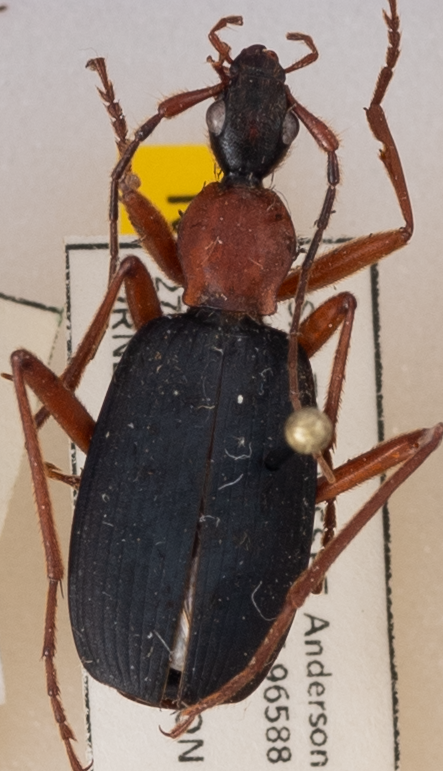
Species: Galerita bicolor
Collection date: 2022-07-19
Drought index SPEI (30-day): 1.13
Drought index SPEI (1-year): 1.13
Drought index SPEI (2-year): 1.45